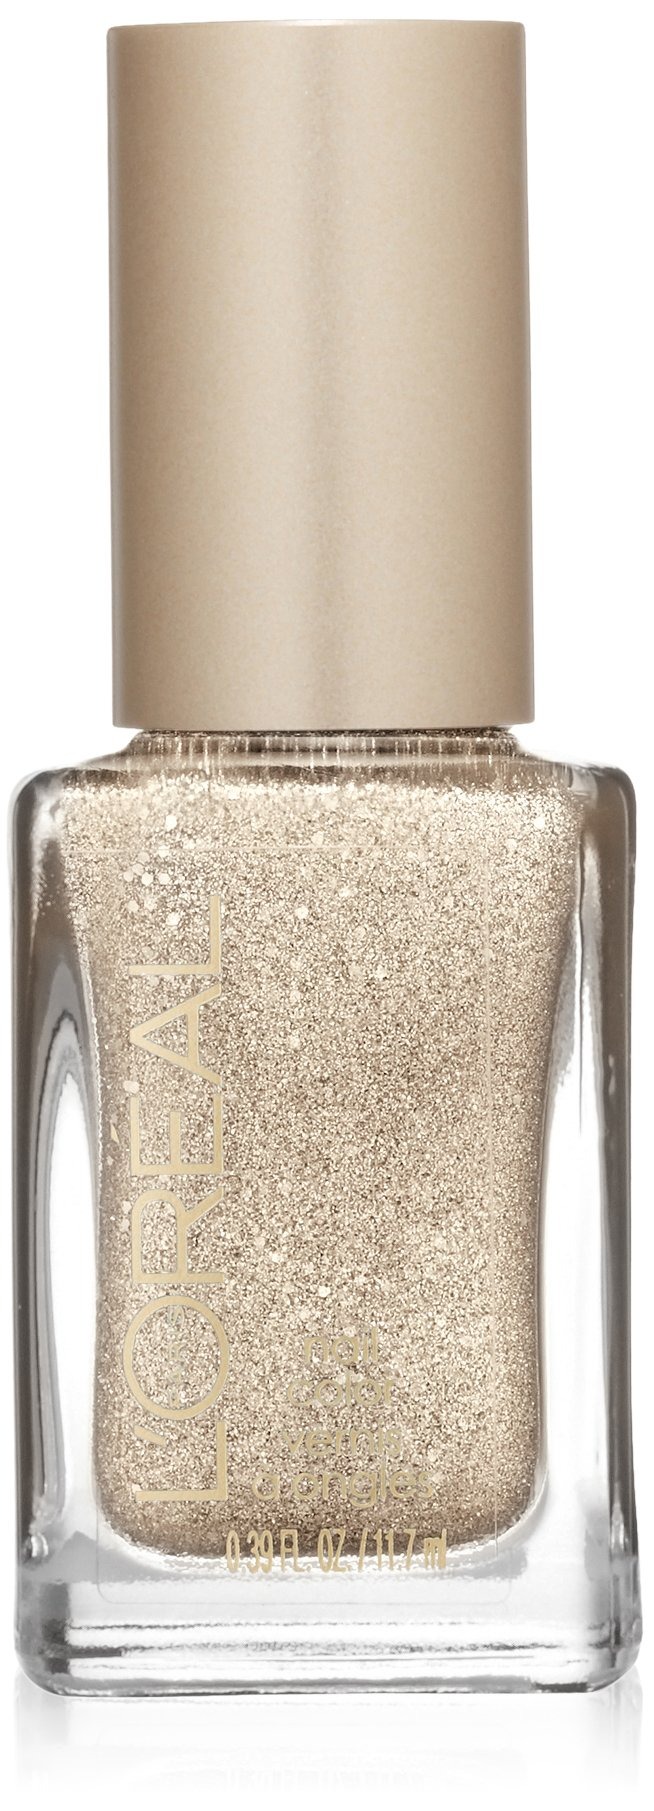
Item Name: L'Oreal Paris Riche Gold Dust Nail Color, The Statement Piece, 0.39 Fluid Ounce
Bullet Point 1: Glides on shiny and smooth to unveil a matte base with a jewel textured finish
Bullet Point 2: Patented brush for ultimate control and precise application
Bullet Point 3: 10-Day wear when used with color riche one stop base, base coat and top of the line, top coat
Value: 0.39
Unit: Fl Oz

Price: 13.28